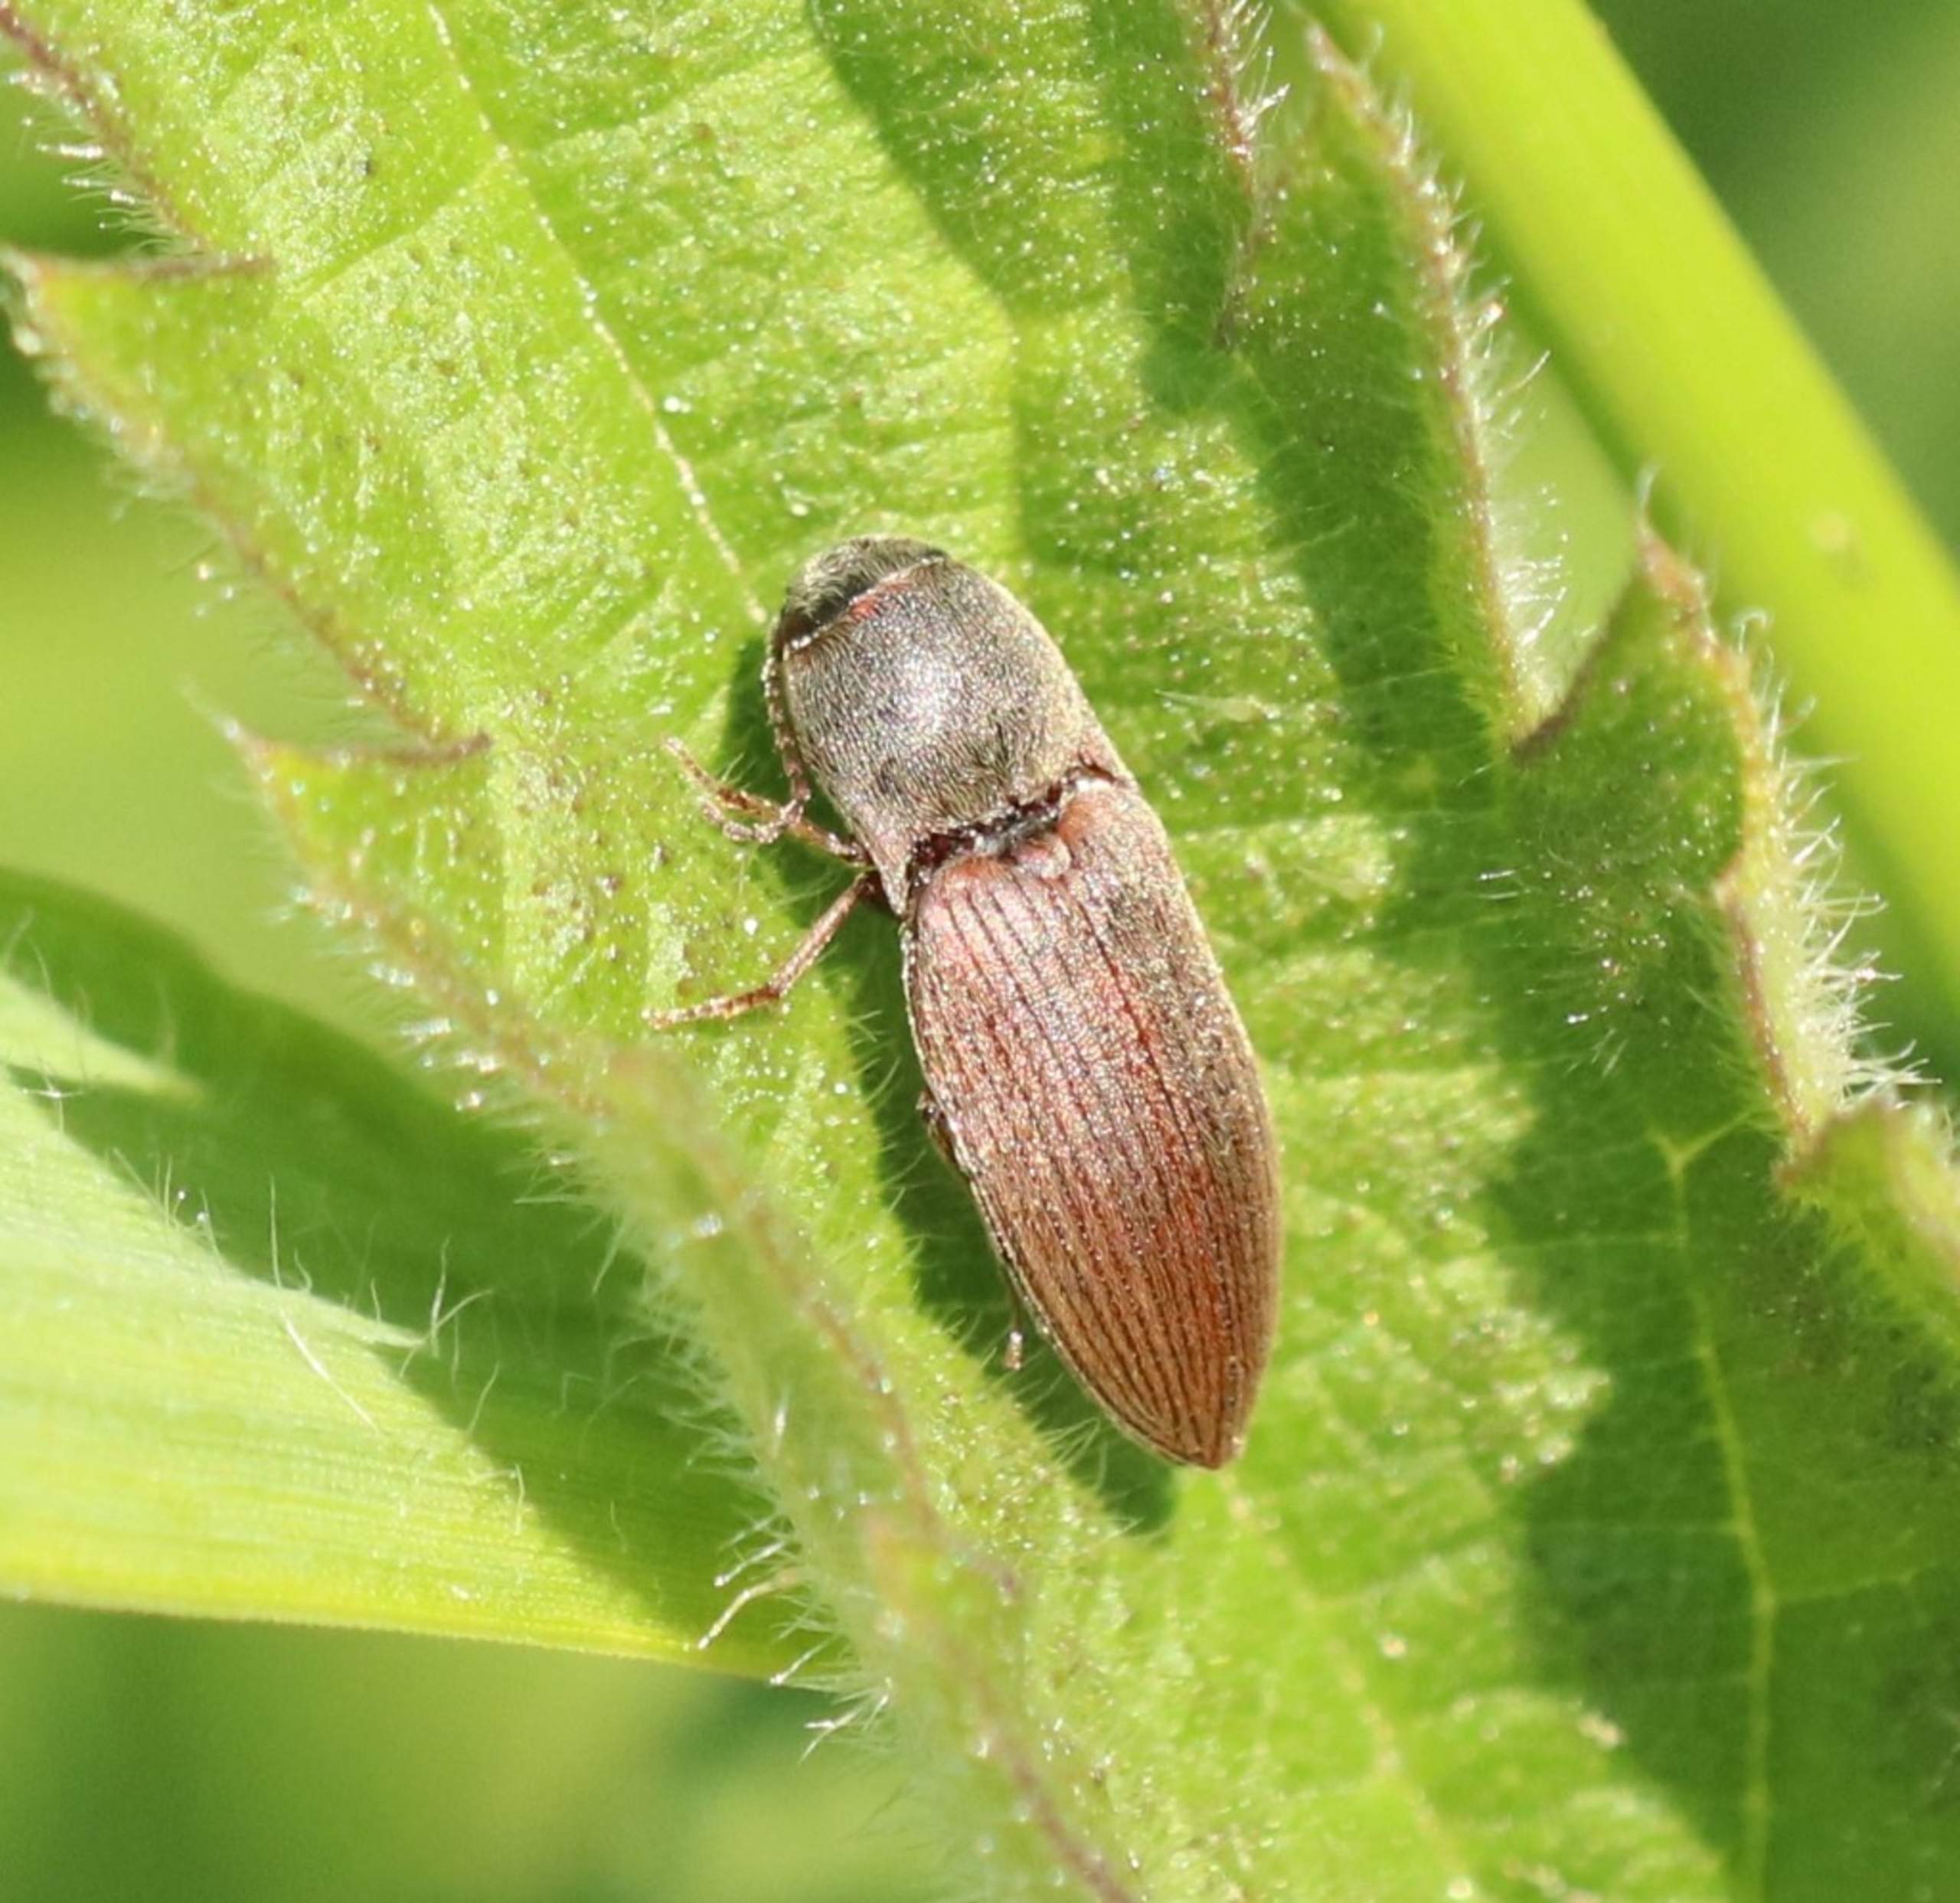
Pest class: clickbeetles_wireworms